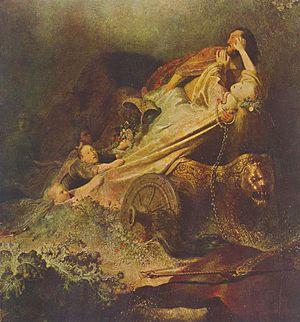
Le dieu Pluton connaît plusieurs types de représentations artistiques, dans l'Antiquité comme à la période moderne, liés à plusieurs épisodes mythologiques.